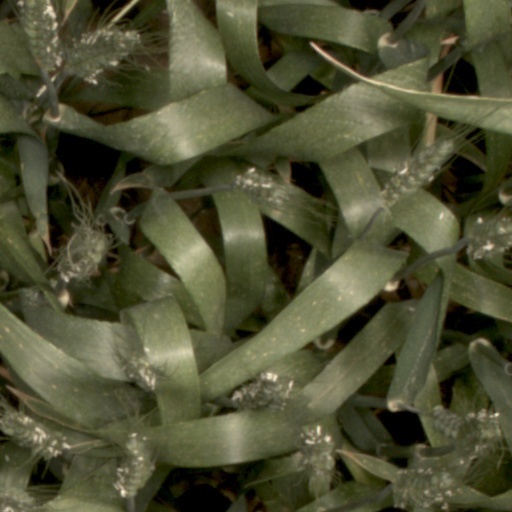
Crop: wheat